EFL League One play-offs

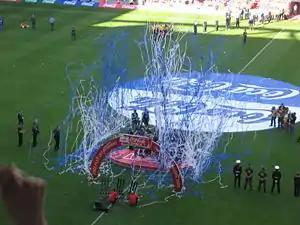
Sheffield Wednesday celebrating victory in the 2005 Football League One play-off final at the Millennium Stadium

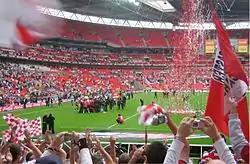
The 2008 Football League One play-off final at Wembley Stadium was won by Doncaster Rovers.

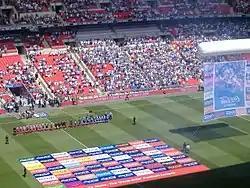
Scunthorpe United and Millwall players line up before the 2009 Football League One play-off final at Wembley Stadium.

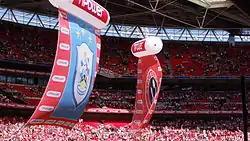
Huddersfield Town and Sheffield United flags flying before the 2012 Football League One play-off final

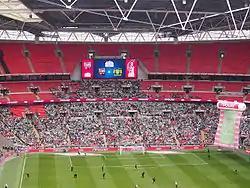
Yeovil Town supporters at Wembley before the 2013 Football League One play-off final

Eight clubs have secured promotion from the third tier of English football through the play-off final twice, Walsall becoming the first to do so in 2001 and most recently Sheffield Wednesday who beat Barnsley in the 2023 final. Brentford have failed to be promoted via the play-offs on seven occasions. Along with Bristol City, they have lost in the final three times.